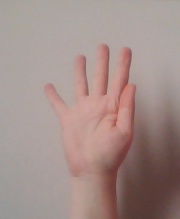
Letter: sheen